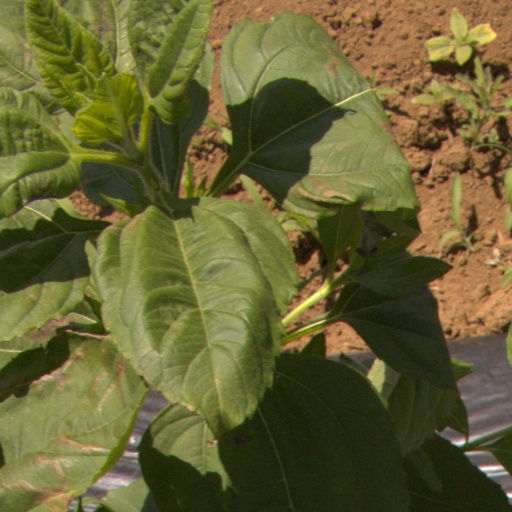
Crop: Jerusalem artichoke